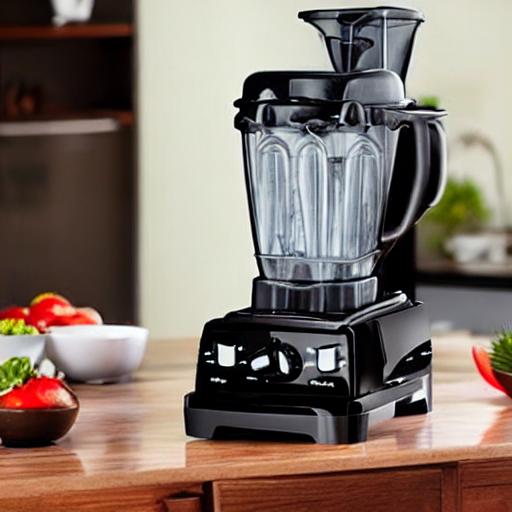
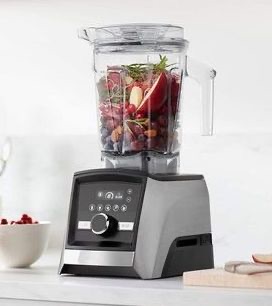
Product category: items_blender
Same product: no